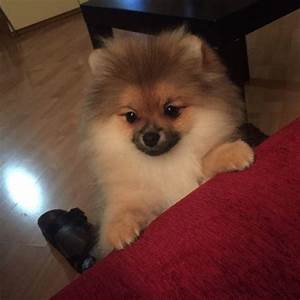
Label: cane